M113 armoured personnel carriers in Australian service

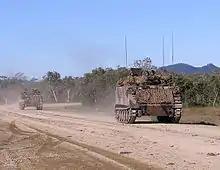
Two M113A1s during a military exercise in 2005

Three M113A1 APCs and a M113A1 Fitters vehicle were deployed to Rwanda between 1994 and 1995. These vehicles were used to protect Australian Army medical teams that had been assigned to the United Nations Assistance Mission for Rwanda following the Rwandan genocide. The M113s were initially operated by B Squadron, 3rd/4th Cavalry Regiment, from August 1994 to March 1995, and 5/7 RAR subsequently. They were only occasionally used, as the Australian contingents did not face threats which required armoured support. Some of the Australian M113 crew members served as driving and gunnery instructors for a Ghana Army unit in Rwanda which had recently received 50 M113A1s donated by Germany and had not trained with the type before starting their deployment.